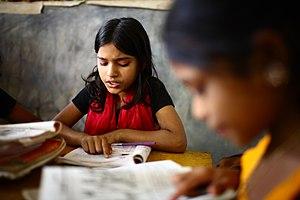
La lecture peut être définie comme une activité psychosensorielle qui vise à donner un sens à des signes graphiques recueillis par la vision et qui implique à la fois des traitements perceptifs et cognitifs.